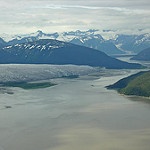
Label: glacier